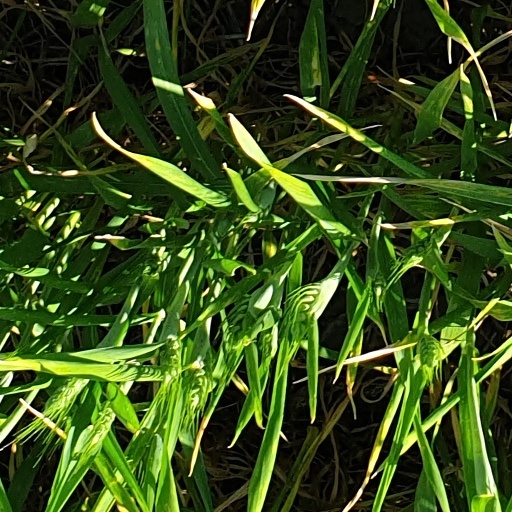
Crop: wheat